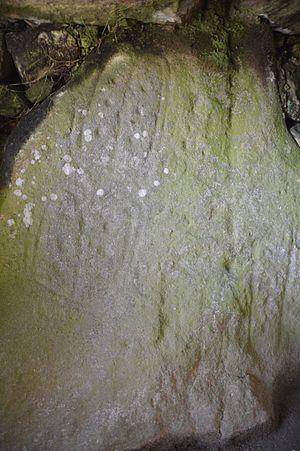
Intérieur du Dolmen des Pierres Plates (Morbihan)